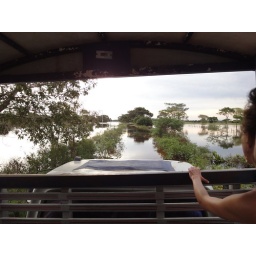
Straight ahead is the road - everything was under water